Kais Saied

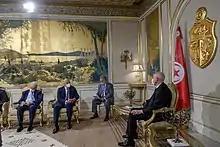

The government being semi-presidential, Kais Saied had a week after his inauguration to instruct the party which took the lead in the legislative elections to form a government. The latter then has a month to obtain the confidence of the Assembly of People's Representatives. On 15 November 2019, he appointed Habib Jemli, the candidate for Ennahdha, to the post of head of government and charged him with forming a cabinet. On 10 January 2020, the Assembly rejected the composition of the government, which was also subject to delays when it was announced. Saied therefore had ten days to appoint a new head of government. On 20 January 2020, he appointed Elyes Fakhfakh.